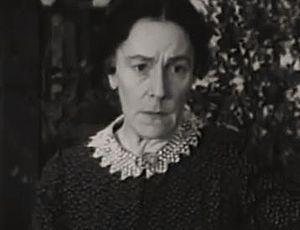
Blanche Friderici est une actrice américaine, née le 21 janvier 1878 à Brooklyn et morte le 23 décembre 1933 à Visalia.